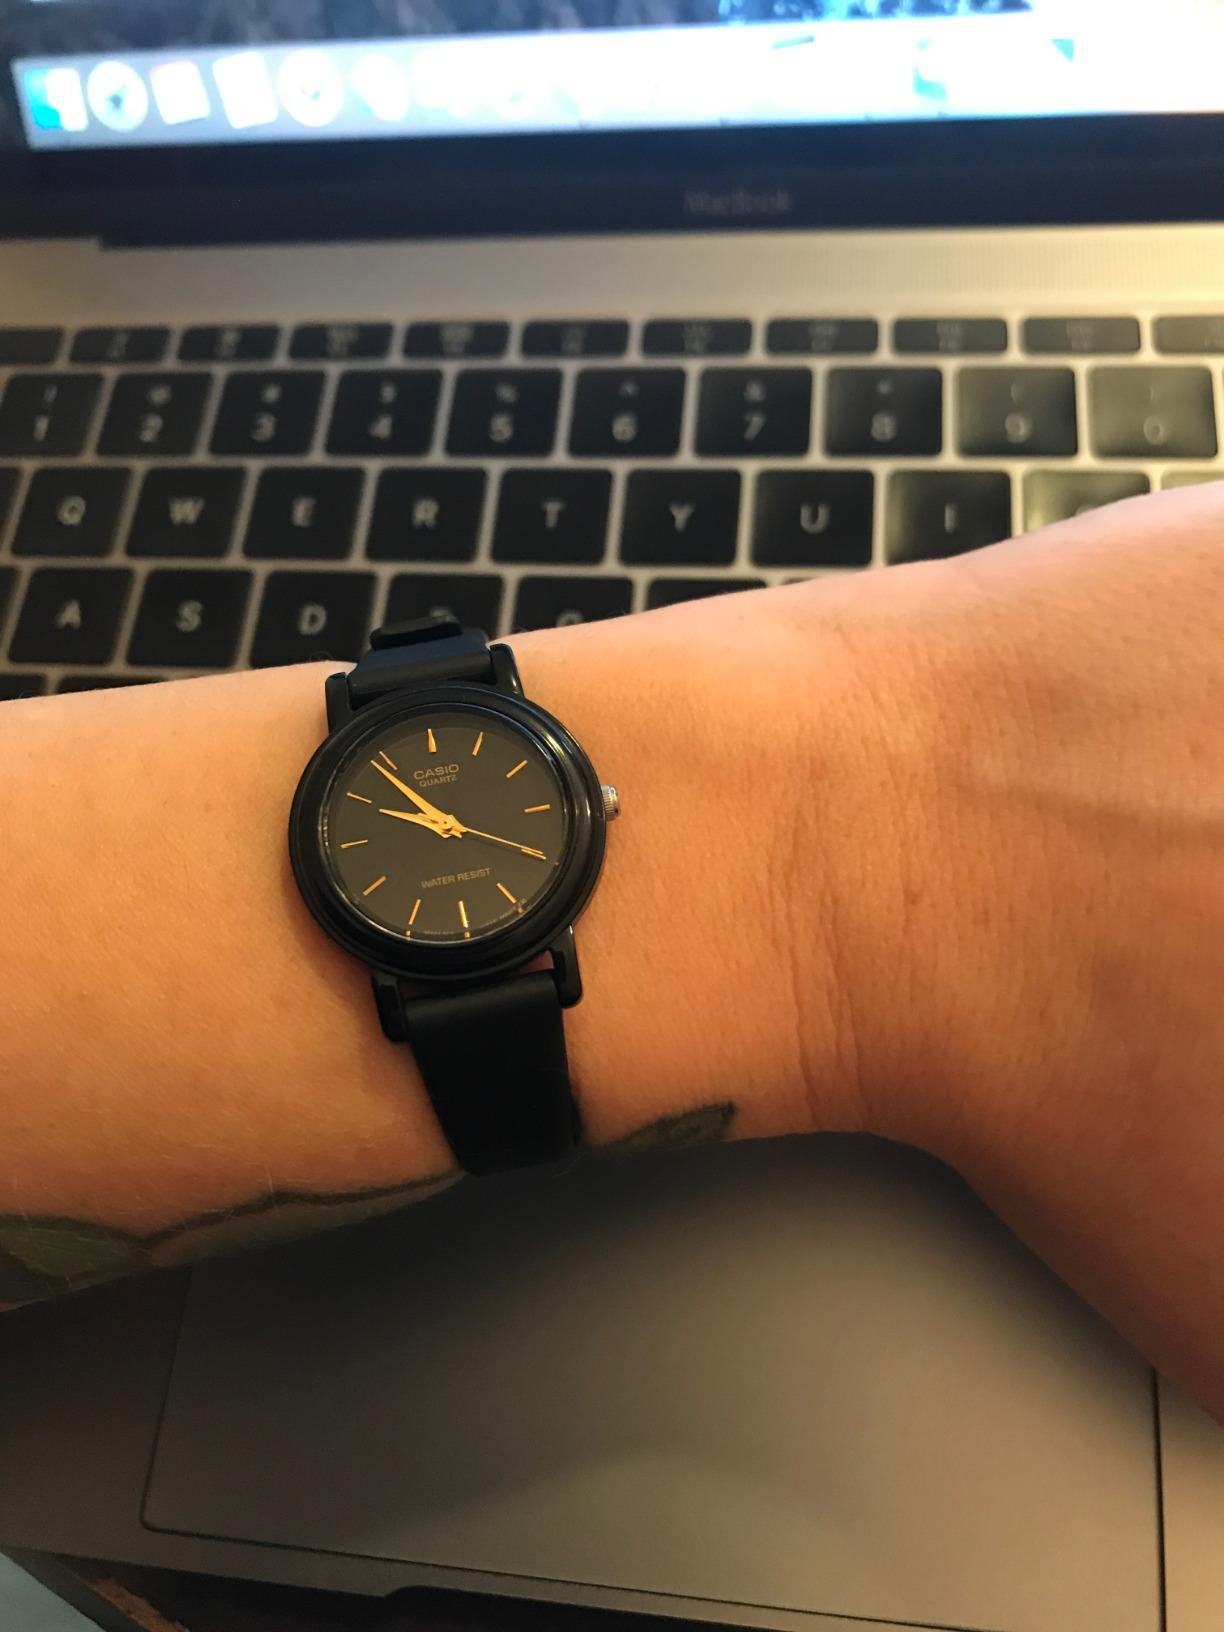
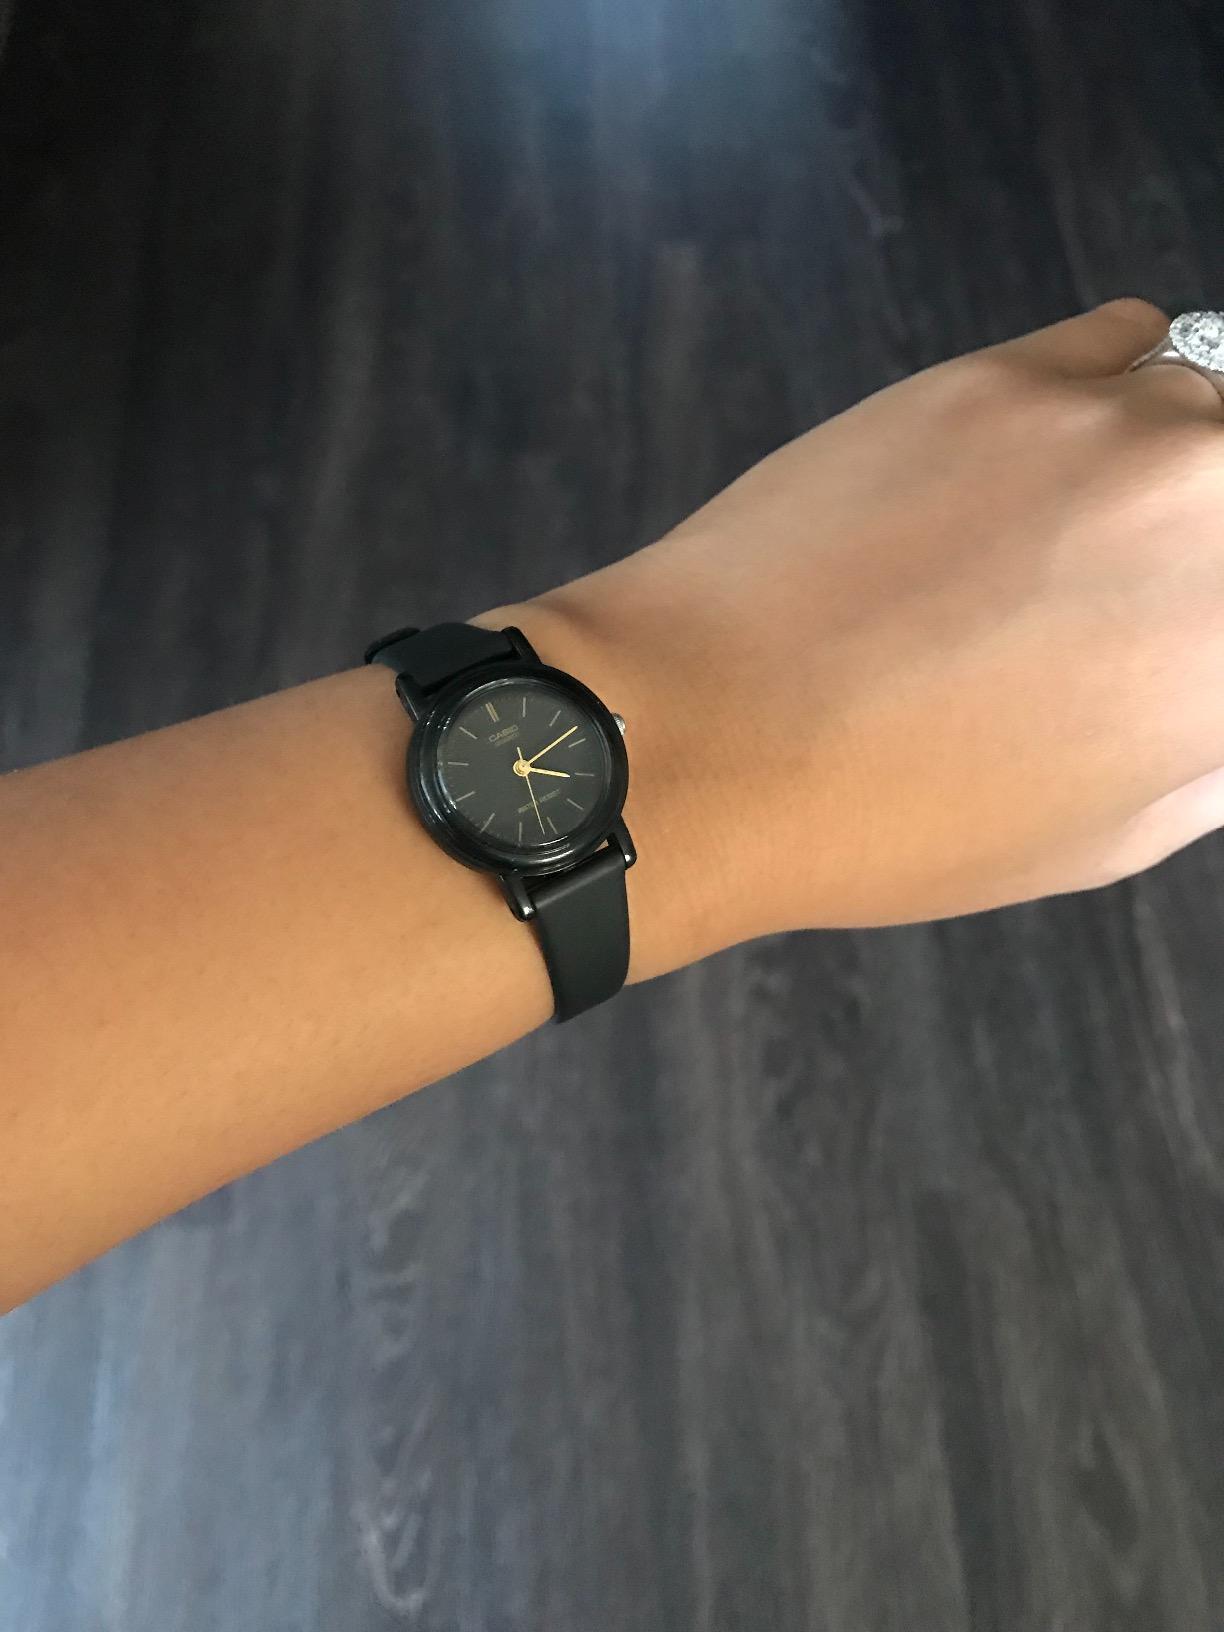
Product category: accessories_watch
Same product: yes